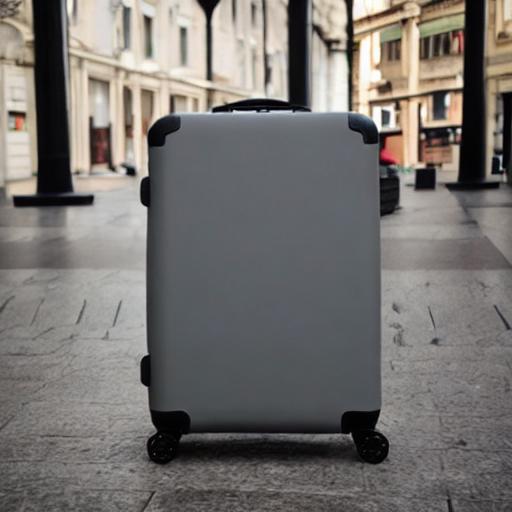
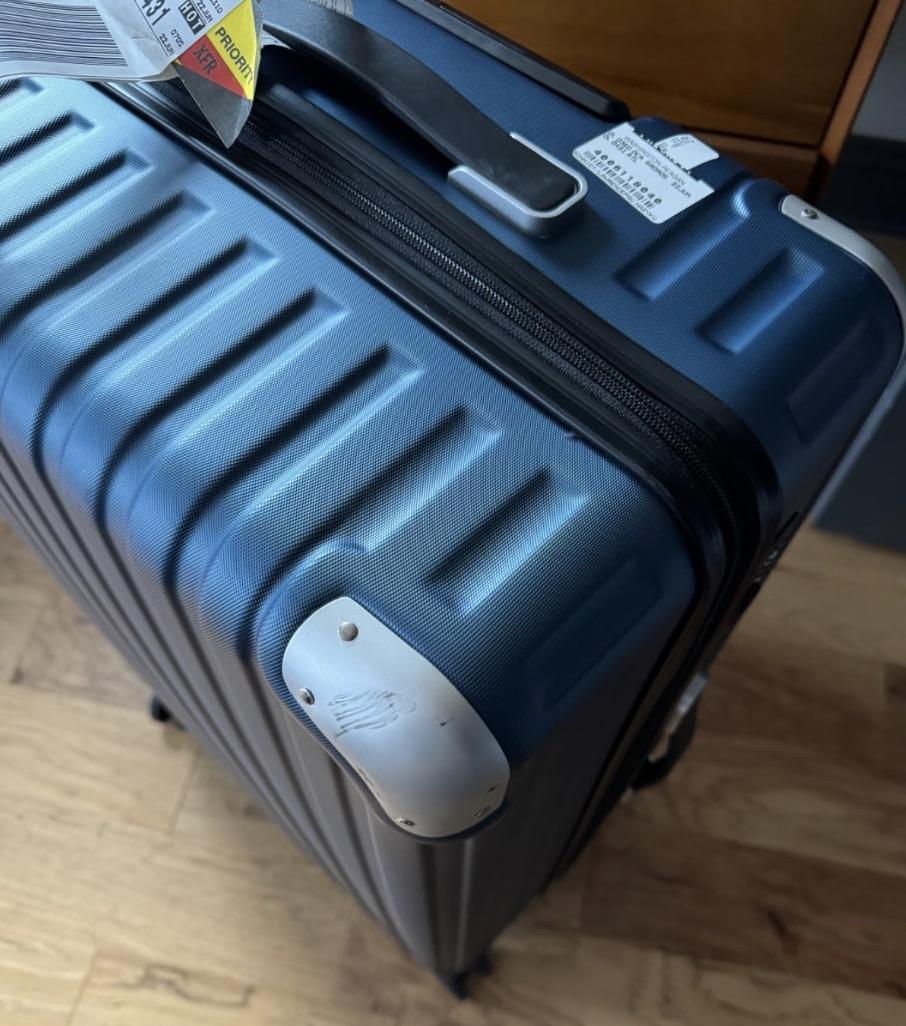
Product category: items_tea
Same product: no